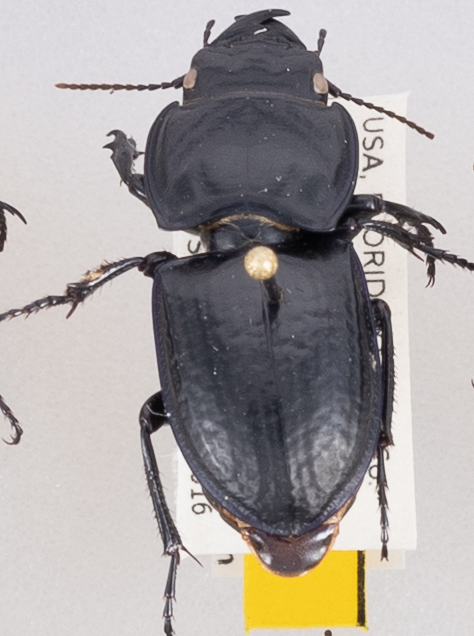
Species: Pasimachus sublaevis
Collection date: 2020-06-16
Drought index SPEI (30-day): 1.69
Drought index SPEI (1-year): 0.746
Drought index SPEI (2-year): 1.382